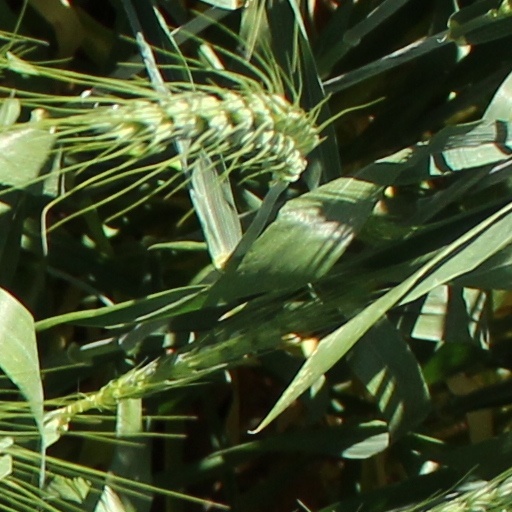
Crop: wheat